Montpelier Hill

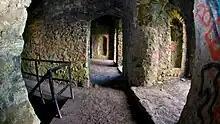
Fisheye image of the entrance hall and stairs on the upper floor

The Irish Hell Fire Club was founded around 1737 by Richard Parsons, 1st Earl of Rosse, and James Worsdale. Lord Rosse was probably the president of the club. Evidence of the identities of other members comes from a painting by Worsdale entitled "The Hell Fire Club, Dublin", now held by the National Gallery of Ireland, which shows five members of the club seated around a table. The five men are Henry, 4th Baron Barry of Santry (who was tried for murder and convicted in 1739); Simon Luttrell, Lord Irnham; Colonel Henry Ponsonby; Colonel Richard St George and Colonel Clements. Most of their meetings occurred in Dublin city centre at the Eagle Tavern on Cork Hill, near Dublin Castle. Accounts of the club's meetings claim that members drank "scaltheen", a mixture of whiskey and hot butter, and that they left a chair vacant at each gathering for the Devil. The club's mascot was a black cat.